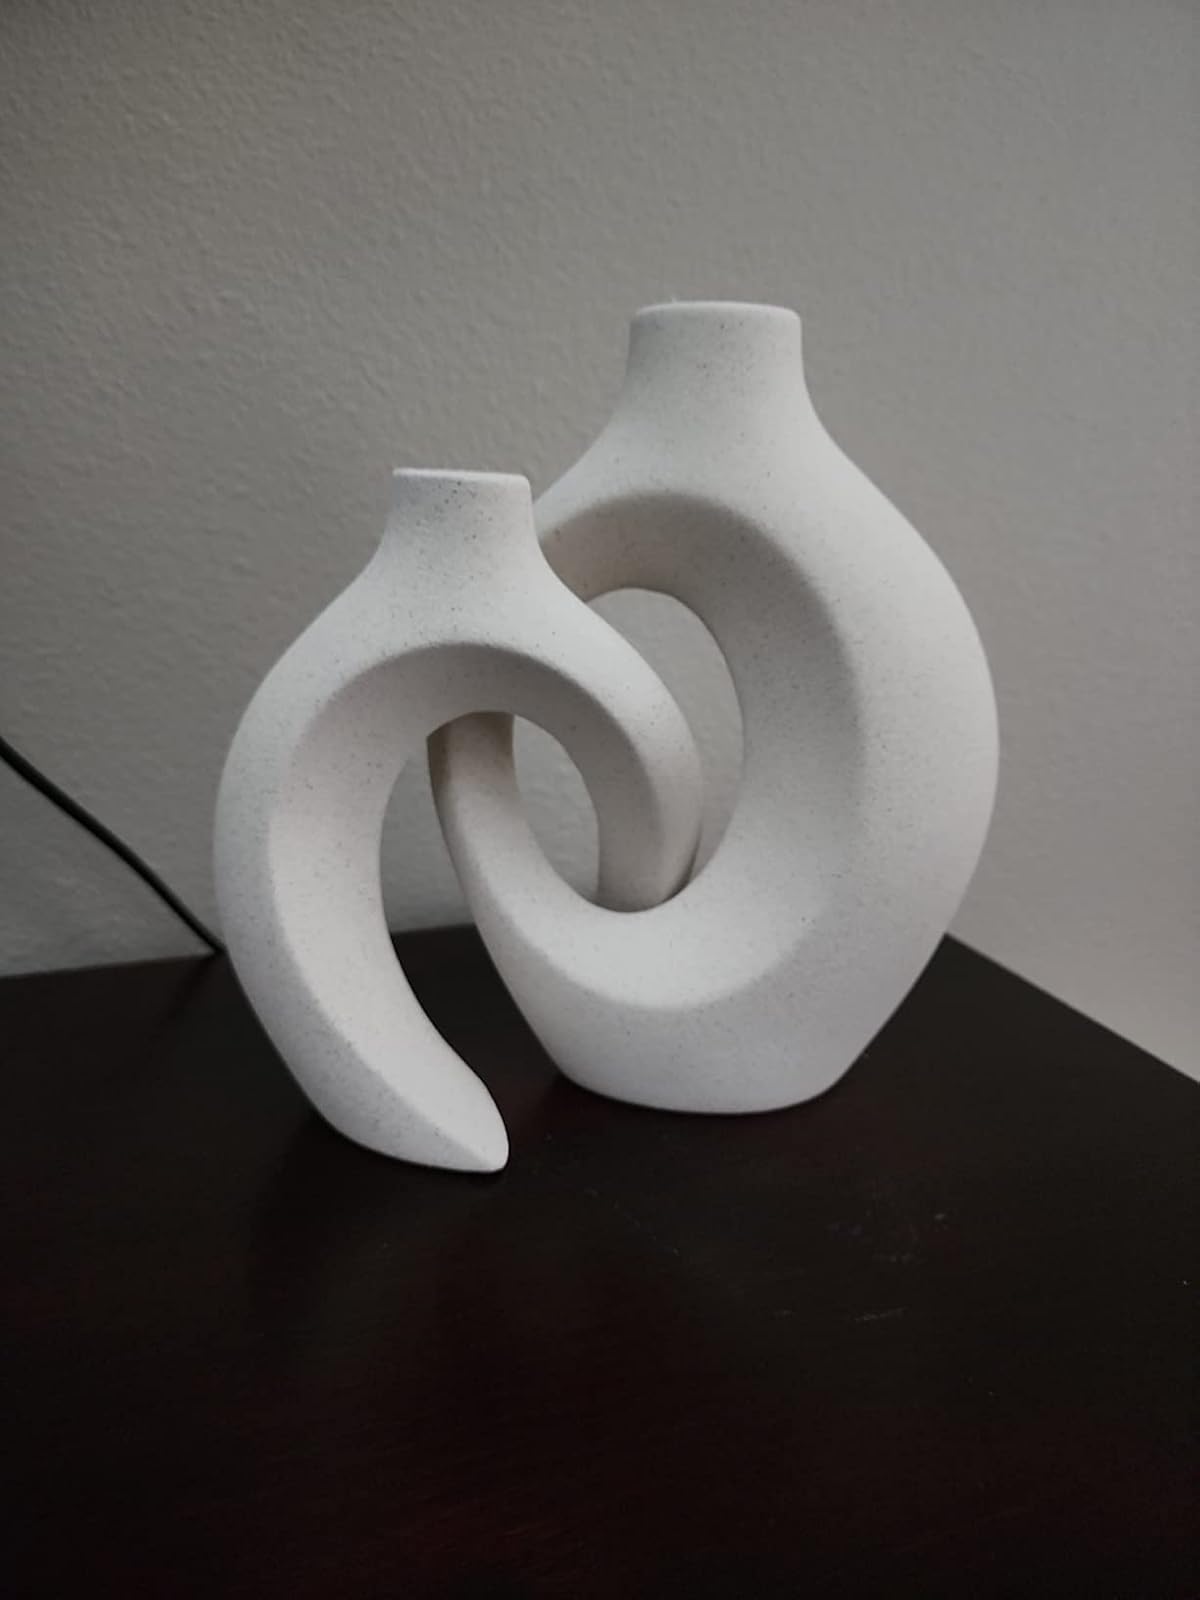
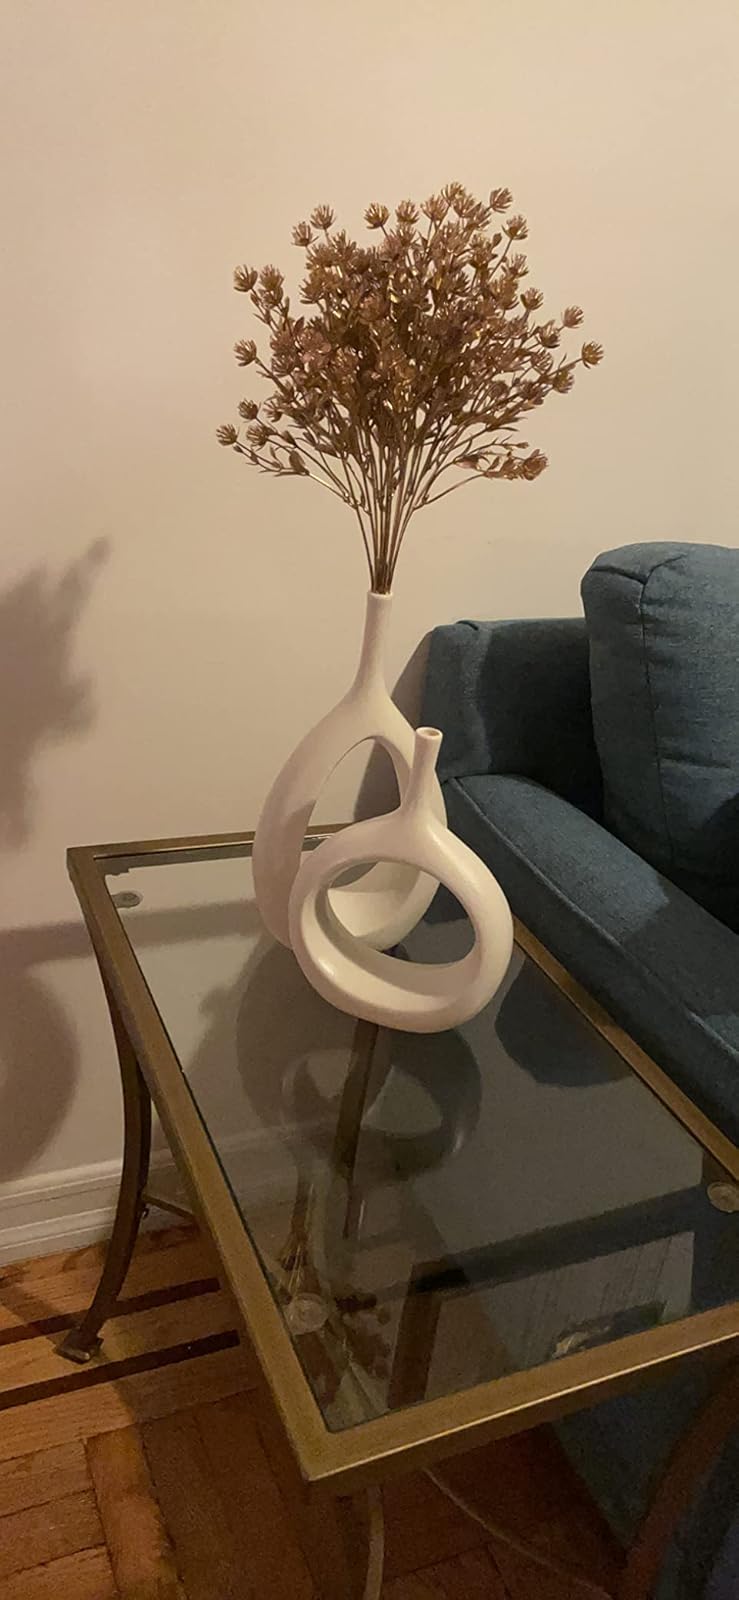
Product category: vase
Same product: no